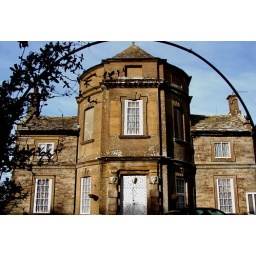
A building of around 1740 built high above the town and the Manor house it served.